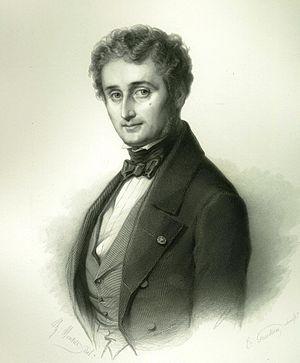
Louis-Marie Michon, né en 1802 à Blanzy et mort en 1866 à Paris, est un chirurgien français.